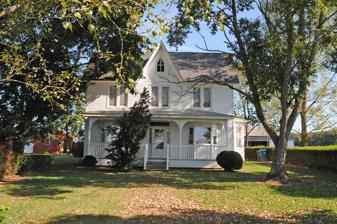
Building: Thomas Attix House
Country: United States of America
Year built: 1880
United States historic place Thomas Attix House U.S. National Register of Historic Places Show map of Delaware Show map of the United States Location Road 140, Kenton, Delaware Coordinates 39°13′31″N 75°42′28″W / 39.22528°N 75.70778°W / 39.22528; -75.70778 Area 22.6 acres (9.1 ha) Built c. 1880 ( 1880 ) Architectural style Eclectic MPS Kenton Hundred MRA NRHP reference No. 83001361 Added to NRHP June 27, 1983 Thomas Attix House is a historic home and farm complex located at Kenton , Kent County, Delaware .  The house was built in about 1880, and is a two-story, three-bay, frame dwelling with a rear wing in a Gothic Revival / Queen Anne style.  Contributing outbuildings include a brick milk house, sawn-plank bull pen, frame barn, cattle sheds, and machine shed.  They date to the 19th and early-20th centuries. It was listed on the National Register of Historic Places in 1983. References